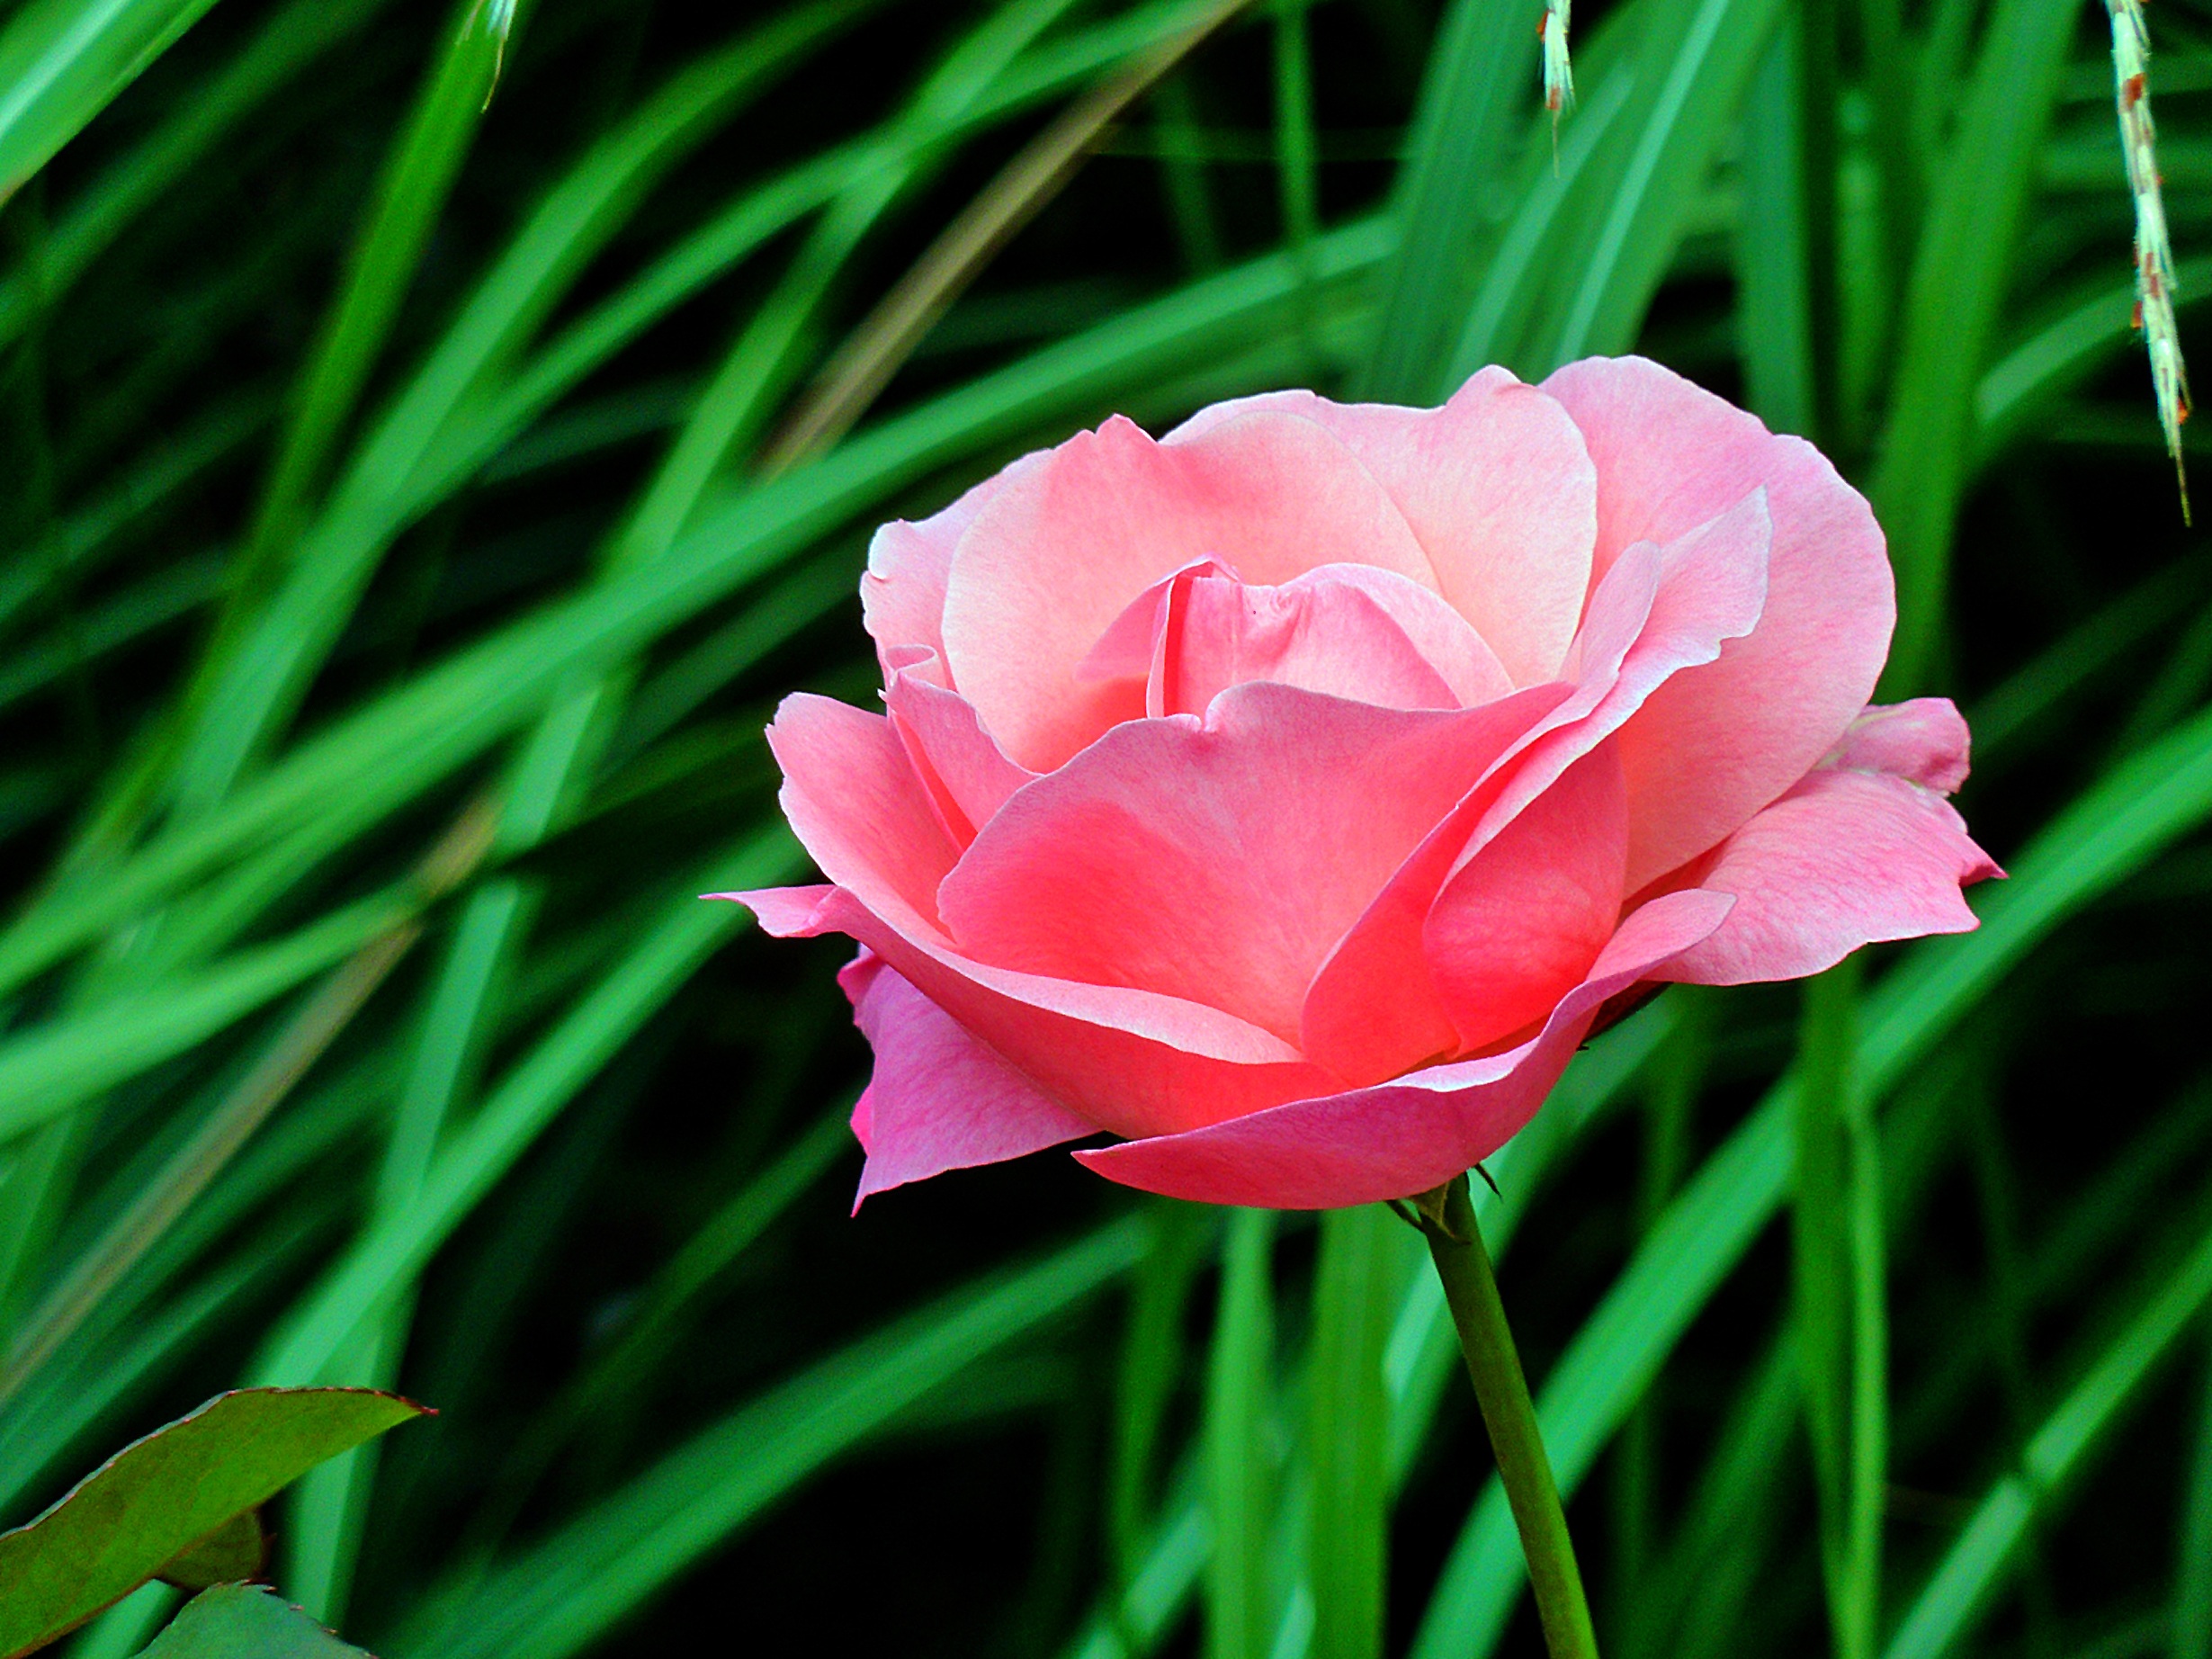
nature, grass, blossom, plant, flower, petal, bloom, rose, spring, pink, flora, wildflower, close up, bud, macro photography, summer flowers, flowering plant, garden roses, rose family, annual plant, plant stem, computer wallpaper, rose order